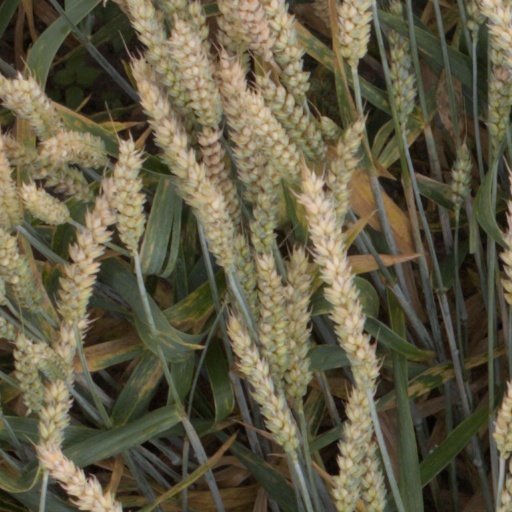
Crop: wheat